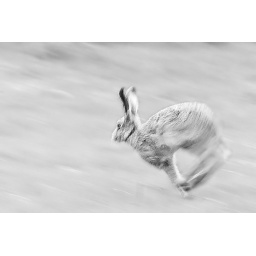
Taken from the car window while driving round some country lanes near to home.